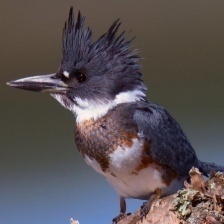
Species: BELTED KINGFISHER
Scientific name: MEGACERYLE ALCYON